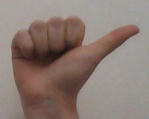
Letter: dhad